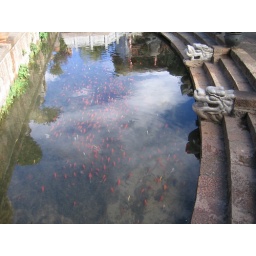
The clear water with lot of fish swimming in